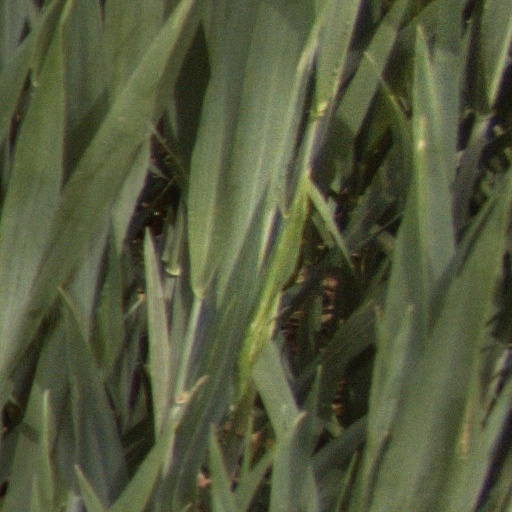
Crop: wheat